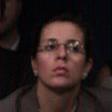
Age: 54